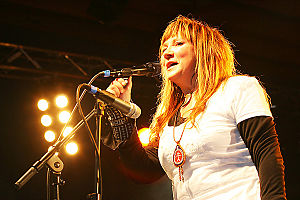
Nordisk Råds Musikpris
Mari Boine, 2003
Nordisk Råds musikpris uddeles hvert år i forbindelse med Nordisk Råds session. Hvert andet år gives prisen til et værk af en nulevende komponist, og hvert andet år går prisen til en solist eller et ensemble.